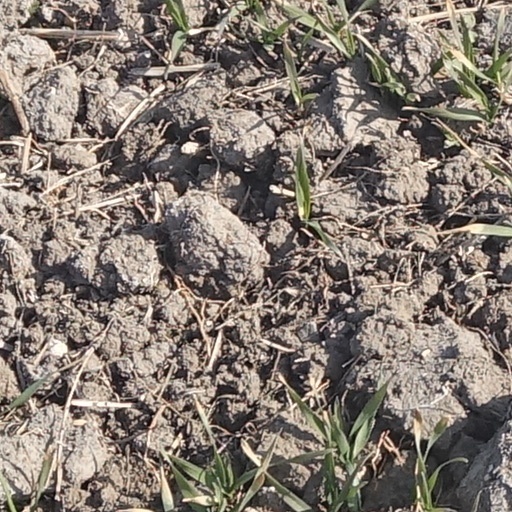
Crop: wheat